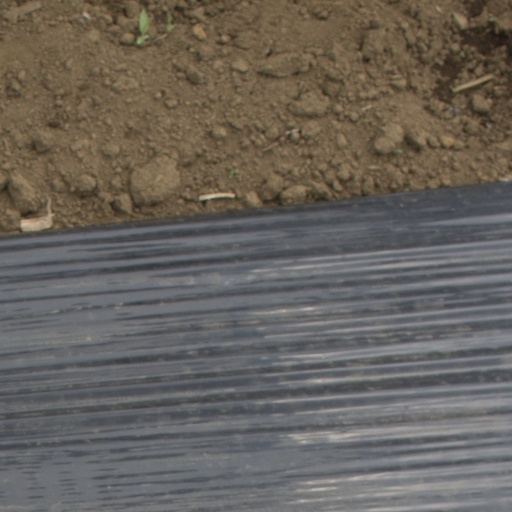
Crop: Jerusalem artichoke